Natal Indian Congress

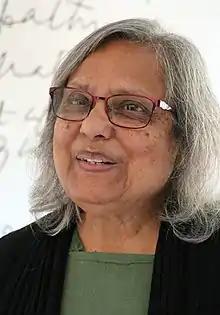
Gandhi's granddaughter, Ela Gandhi, a former NIC vice-president, represented the ANC in the first democratic Parliament

In March 1993, however, as the 1994 general election approached, the ANC met with the TIC and NIC, and they jointly reversed the early decision, deciding that the NIC and TIC should remain in place in order to mobilise minority support for the ANC ahead of the elections. During the election, held within months of the NIC's centenary, many of the NIC's leaders (including Ela Gandhi, Gordhan, Ramgobin, Carrim, and Nair) were elected to represent the ANC in the National Assembly or provincial legislatures. The NIC ultimately never formally disbanded but "simply faded into the folds of history", with the vast majority of its leadership and committed membership henceforth represented by the ANC.